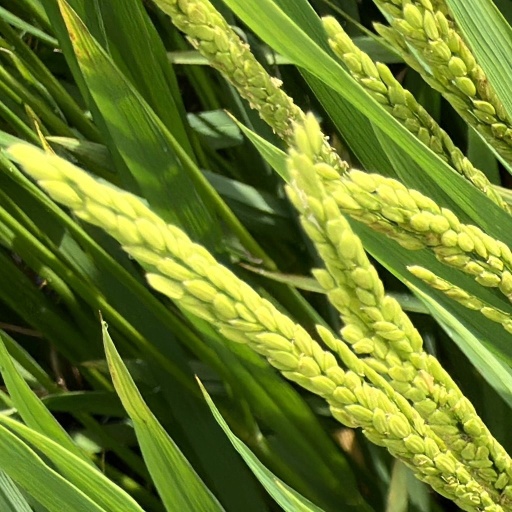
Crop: rice